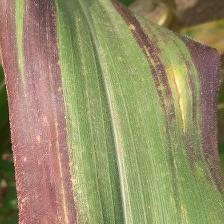
Crop: Maize
Condition: abiotic-disease-d